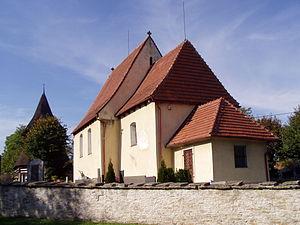
Rohenice est une commune du district de Rychnov nad Kněžnou, dans la région de Hradec Králové, en République tchèque. Sa population s'élevait à 280 habitants en 2017.